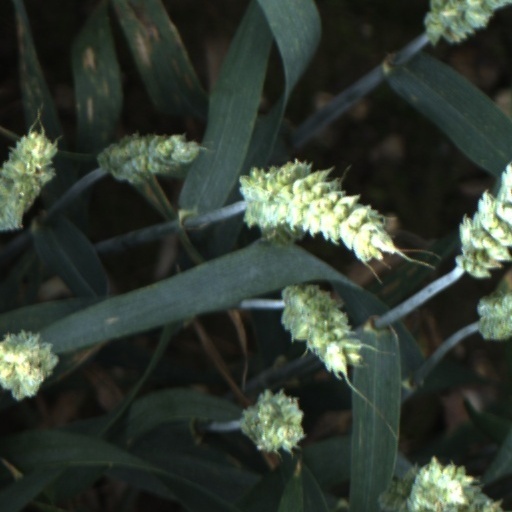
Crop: wheat